Sant'Anastasia, Verona

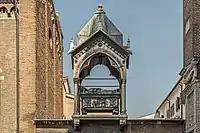
Ark of Guglielmo da Castelbarco, an important patron of the building

It is believed that on the site of the present religious building there were already two Christian churches in Lombard times, built, according to tradition, at the behest of the Ostrogothic king Theodoric: one dedicated to St. Remigius and the other to St. Anastasia, a martyr of the persecution of the Christians under Diocletian, whose cult had spread from Constantinople to Verona around the 8th century. The site chosen overlooked the ancient "decumanus maximus" of Roman Verona, the urban extension of the Via Postumia. The earliest news of this first construction is contained in a diploma dated October 2, 890, issued by the King of Italy Berengar I, in which reference is made ""ad ecclesiam Sanctae Anastasiae"" about the city of Verona. After this testimony, there is no further documentation for a long period of time, and a second mention is found only in a deed dated May 12, 1082, concerning a donation in favor of Anastasius, ""archipresbyter, custos et rector"" of the church of Santa Anastasia, of a courtyard, a wine press and vineyards in Illasi, near the church of Santa Giustina. A subsequent decree of 1087 lists the many possessions the church had in the Verona area.